Adam Bartley

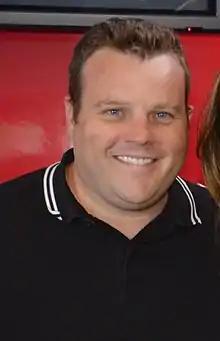
Bartley in 2014

Adam Bartley is an American actor. He is best known for his role as Sheriff's Deputy Archie "the Ferg" Ferguson on the A&E/Netflix crime television series "Longmire" (2012-2017).